Beatrice Ferrar

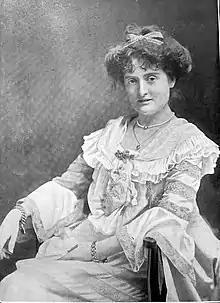
Beatrice Ferrar - "The Tatler" (1903)

Beatrice Ferrar (25 March 1875 – 12 February 1958) was a British actress who made a speciality of playing in 18th-century dramas.